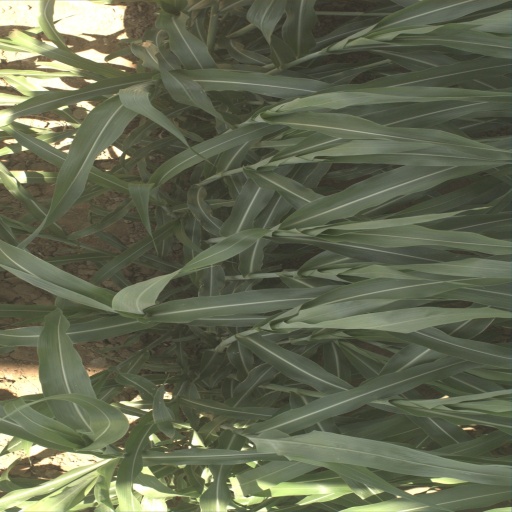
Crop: sorghum